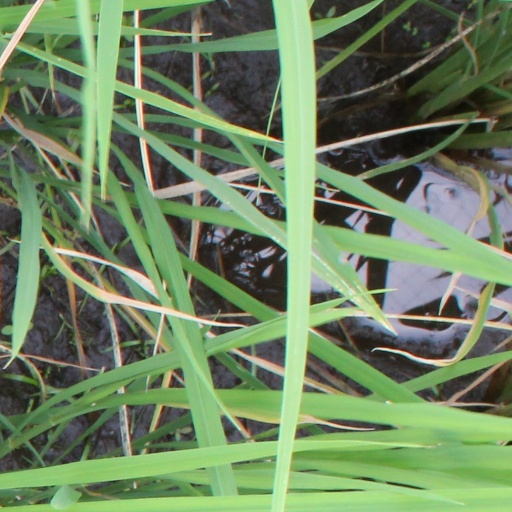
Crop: rice